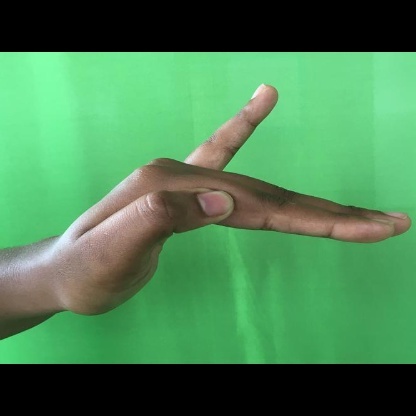
Mudra: Hamsapaksha